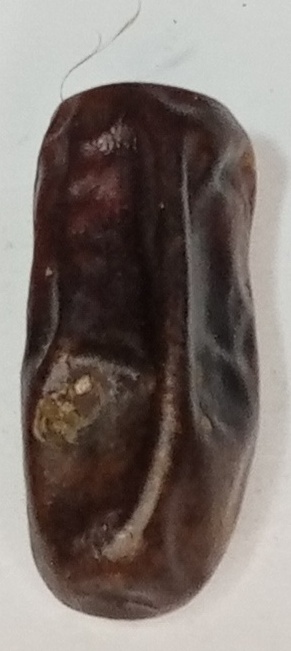
Variety: gajar
Size: small
Grade: grade-1